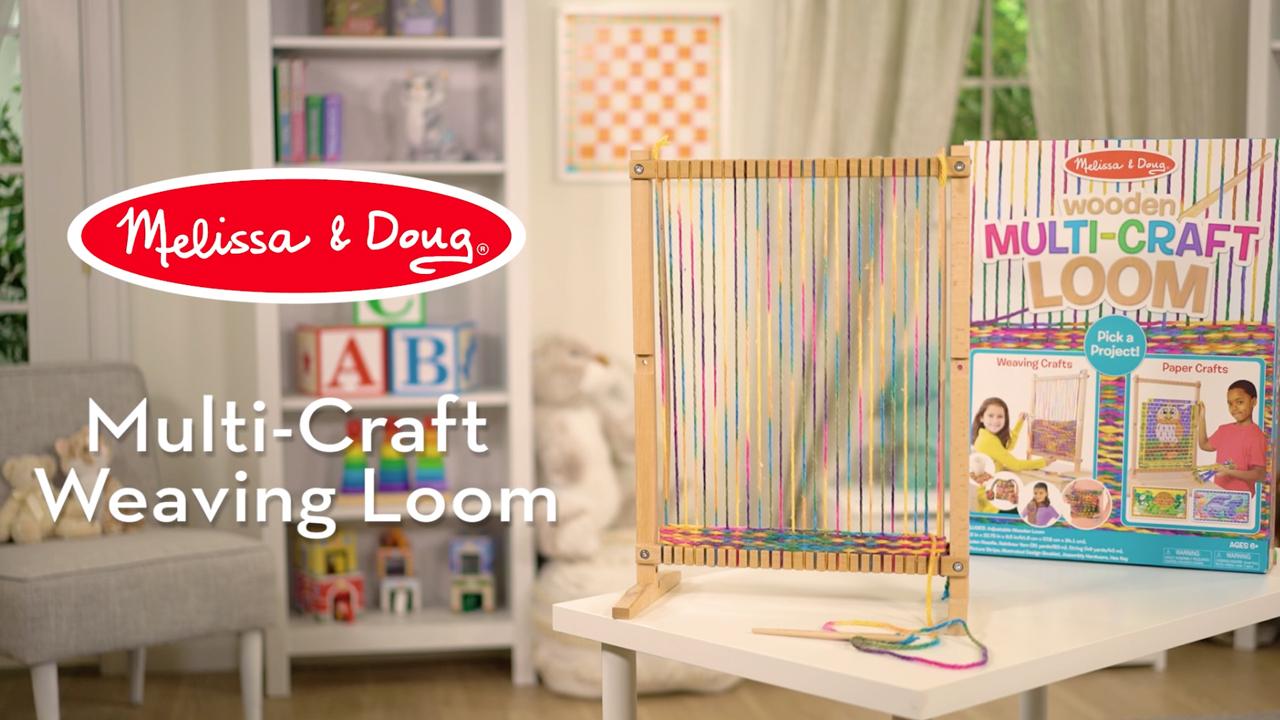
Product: Melissa & Doug Wooden Multi-Craft Weaving Loom (Arts & Crafts, Extra-Large Frame, Develops Creativity and Motor Skills, 16.5" H x 22.75" W x 9.5" L)
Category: Arts, Crafts & Sewing | Crafting | Weaving & Spinning | Weaving Looms
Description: IDEAL KID-FRIENDLY WEAVING KIT: The Melissa and Doug Wooden Multi-Craft Weaving Loom includes everything kids need, including adjustable wooden loom, oversize wooden needle, craft materials, illustrated design booklet, and 91 yards of rainbow yarn.
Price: $25.99
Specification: ProductDimensions:3x17x23inches|ItemWeight:3.8pounds|ShippingWeight:3.95pounds(Viewshippingratesandpolicies)|DomesticShipping:ItemcanbeshippedwithinU.S.|InternationalShipping:ThisitemcanbeshippedtoselectcountriesoutsideoftheU.S.LearnMore|ShippingAdvisory:Thisitemmustbeshippedseparatelyfromotheritemsinyourorder.Additionalshippingchargeswillnotapply.|ASIN:B00KO6UGXG|Itemmodelnumber:9381|Manufacturerrecommendedage:6-15years